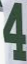
Number: 4